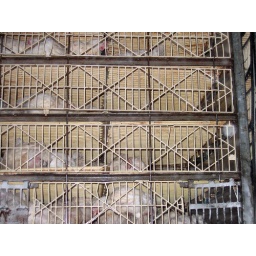
on the highway at night we followed this chicken truck, hanging a camera out the window in the rain